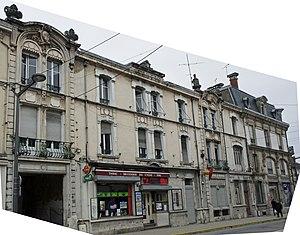
Hôtel_du_Cygne, construction du XVIe siècle.
Saint-Mihiel est une ville du Nord-Est de la France, située sur la Meuse, en Lorraine. Bureau centralisateur de canton du département de la Meuse, la commune fait partie de la région administrative Grand Est.